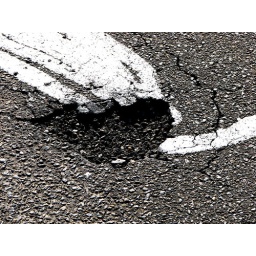
road near beach